High Court of Singapore

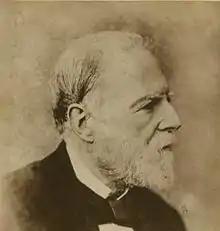
Sir Peter Benson Maxwell (1817–1893) was Recorder of Penang 1856–1866, Recorder of Singapore and Malacca 1866–1867, and finally Chief Justice of the Straits Settlements 1867–1871

The Court of Judicature of the Straits Settlements was abolished in 1868 and replaced by the Supreme Court of the Straits Settlements. The Supreme Court was reorganized in 1873 to consist of the Chief Justice, the Judge at Penang, and a Senior and Junior Puisne Judge. By this time Singapore had become the centre of government and trade in the Straits Settlements, so the Chief Justice and Senior Puisne Judge resided in Singapore, while the Judge of Penang and the Junior Puisne Judge were stationed in Penang. The Supreme Court was also given jurisdiction to sit as a Court of Appeal. As a result of legislation passed in 1885, the Supreme Court consisted of the Chief Justice and three puisne judges. The Court was significantly altered in 1907. It now had two divisions, one exercising original civil and criminal jurisdiction and the other appellate civil and criminal jurisdiction.